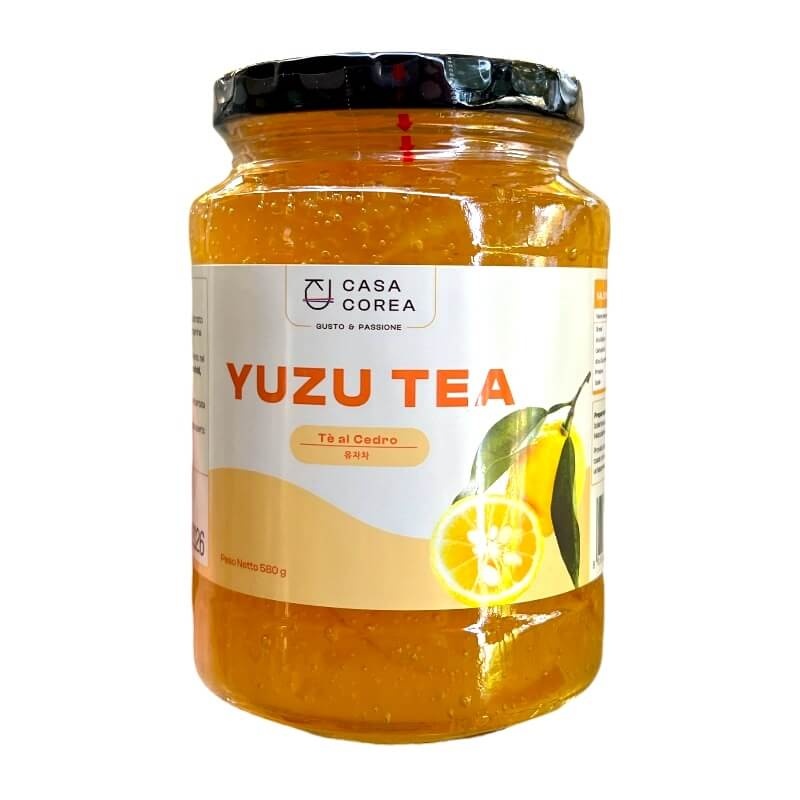
Casa Corea Tè coreano al cedro - 580g
580 g di marmellata di cedro (yuzu) scorza con miele. Chiamato yuzucha yujacha in Giappone o in Corea, la marmellata di yuzu può essere utilizzata come marmellata classica o in una bevanda calda. Versare 2-4 cucchiaini di marmellata di yuzu in una ciotola o una tazza di acqua calda , tè o tisana, quindi mescolare bene. Può essere usato per preparare torte e dolci, usato come confettura da spalmare sul pane. Naturalmente, è possibile regolare la quantità in base alle proprie preferenze. Ingredienti : cedro, zucchero, acqua, fruttosio, miele, acido citrico, carbometilcellulosa, carragenina. Allergeni : Latte, arachidi, soia, frumento, pesca, noci, pignoli. Peso netto: 580 g Prodotto in Corea del Sud Valori nutrizionali per 100 g: Energia 1046 kJ / 250 kcal Grassi 0 g di cui saturi 0 g Carboidrati 60 g di cui zuccheri 50 g Proteine 0 g Sale 0.04 g
Brand: Casa Corea
Category: Food, Beverages & Tobacco > Food Items > Dips & Spreads > Jams & Jellies